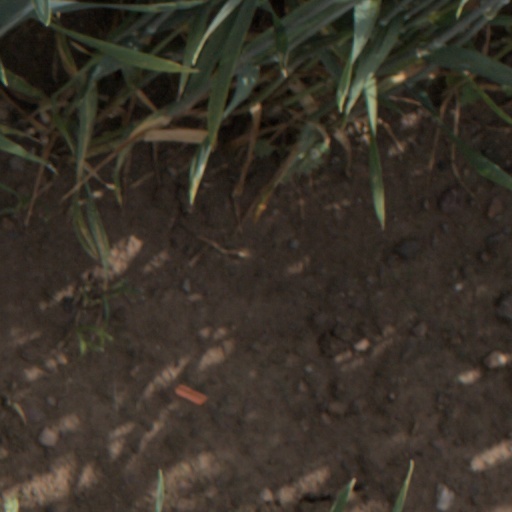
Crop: wheat